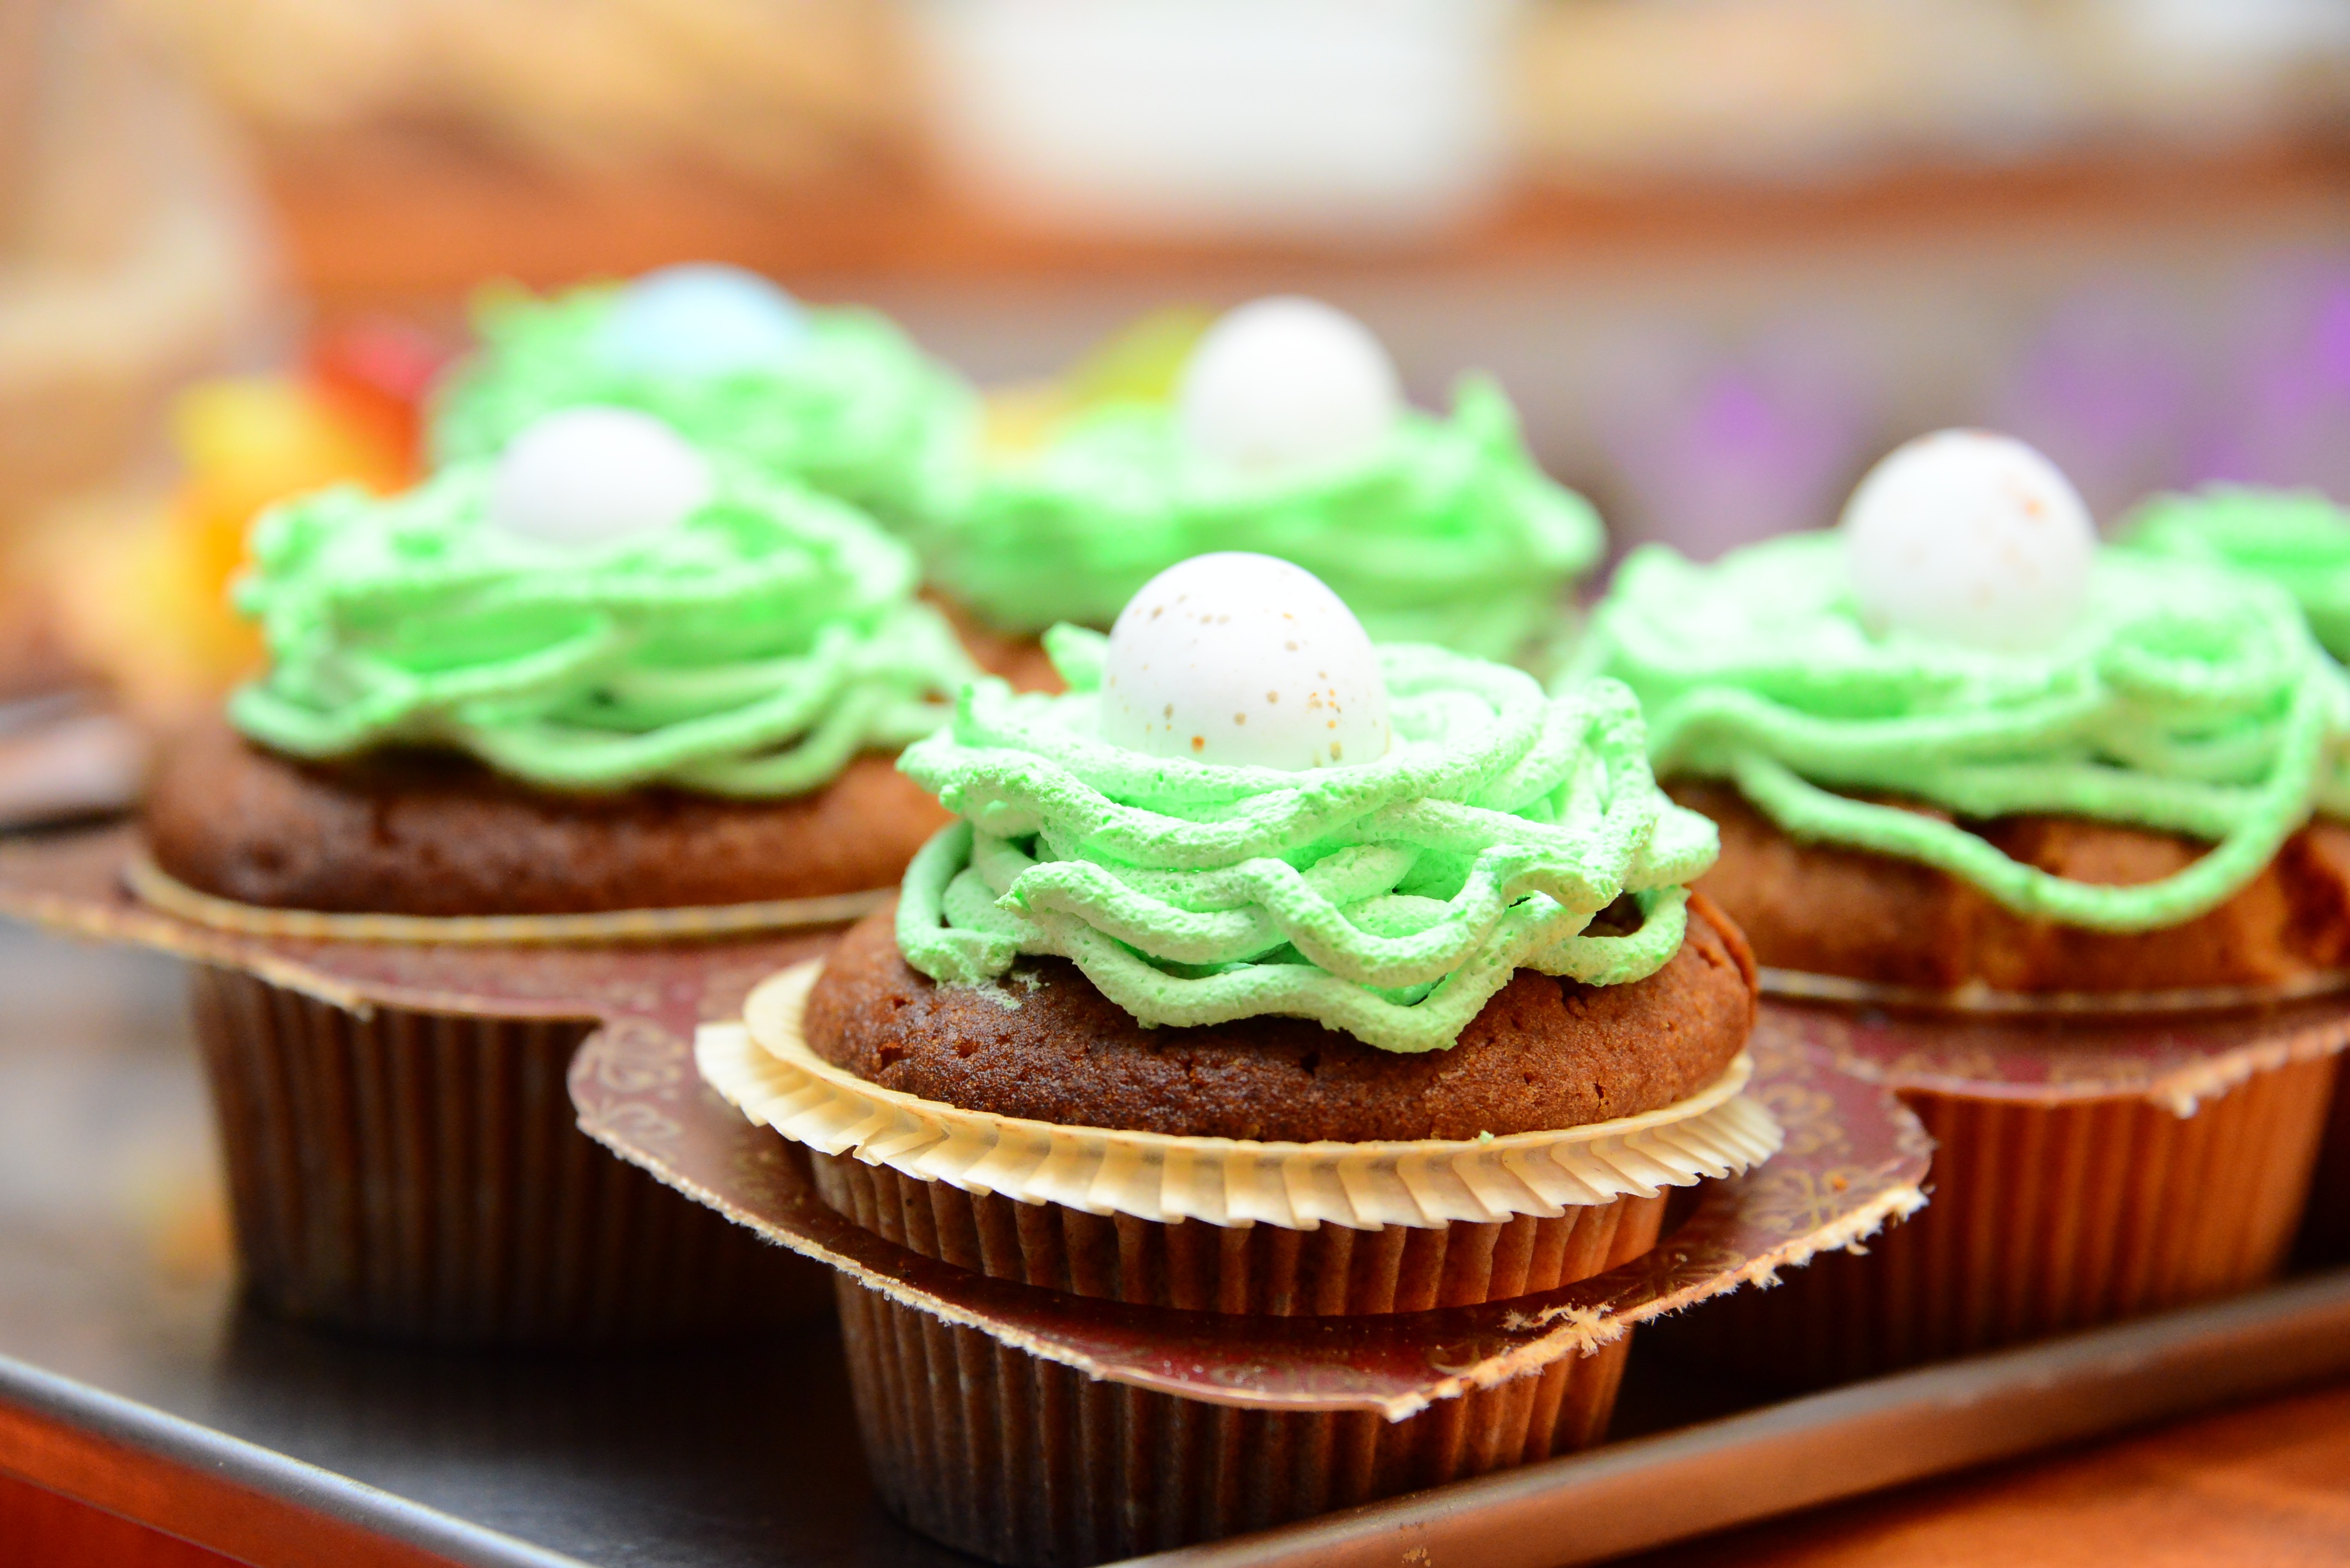
white, food, produce, cupcake, baking, dessert, wedding, eat, marriage, cake, bun, muffin, icing, sweetness, flavor, the cake, the ceremony, buttercream, a new way of life, snack food